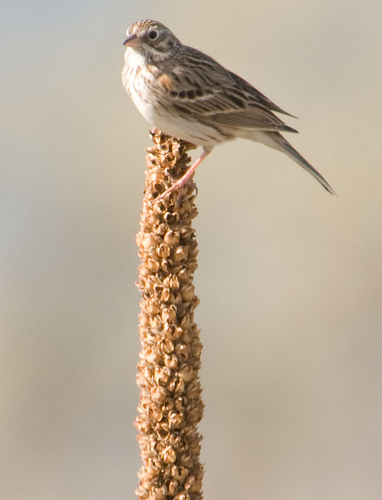
small grey brid with brown and black feather pattern long tarsus and short beak
this grey bird has highlights of white detailing its feathers along wings and tail.
a small bird with brown, black, and white feathers, a small head with a short beak, and black eyes.
a small bird with light gray and dark gray wings, and long, skinny, pink legs.
this bird is white with grey on its back and has a very short beak.
this particular bird has a white belly and gray secondaries with black spots
this bird has a white breast, pale pink legs, tan and brown secondaries and a white and black beak.
the long pink tarsus on the white belly bird
this small bird has a white belly and wings which are streaked with grey and white.
this brown bird has a short beak and a lighter colored under belly and dark specks across the breast.
Species: Vesper Sparrow